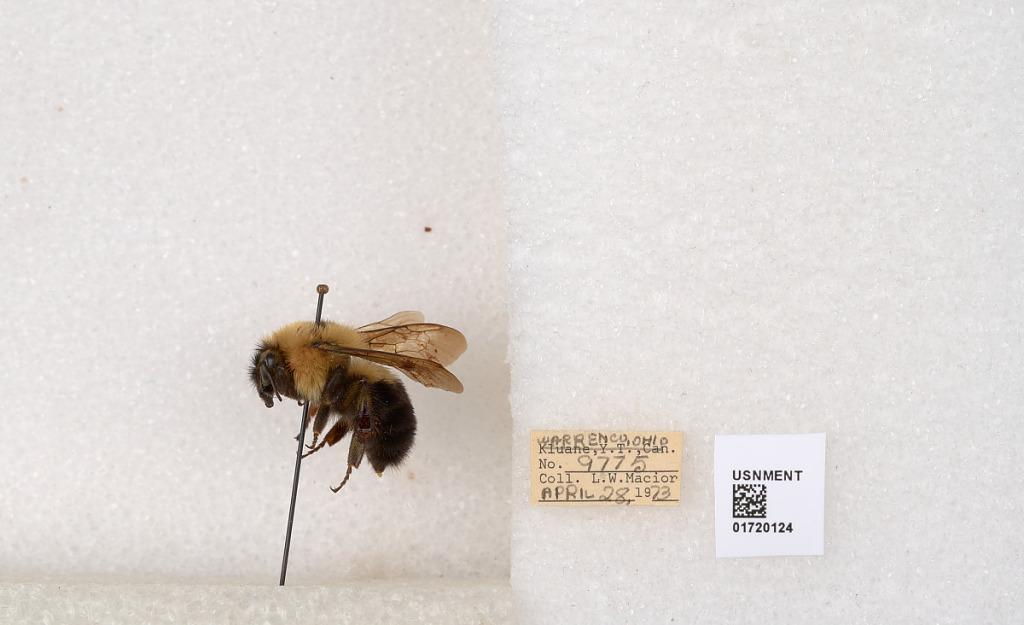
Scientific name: Bombus bimaculatus Cresson
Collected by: L. Macior
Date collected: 1973-4-28
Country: United States
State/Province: Ohio
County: Warren
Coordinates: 39.4276, -84.1668